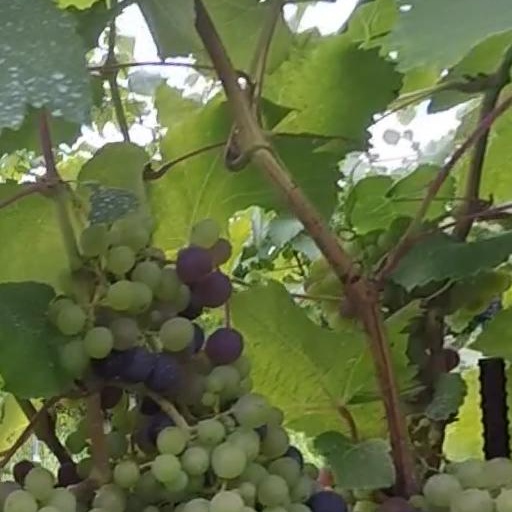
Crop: grape